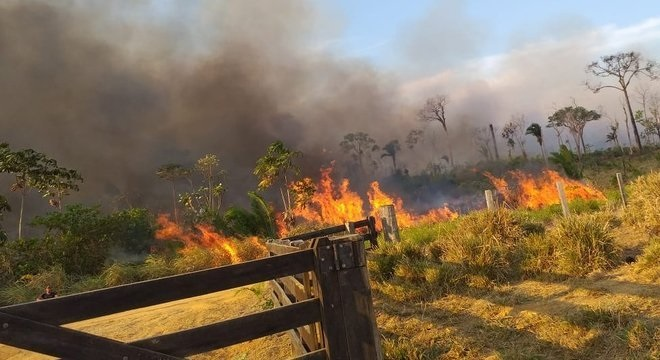
Fire: yes
Smoke: yes